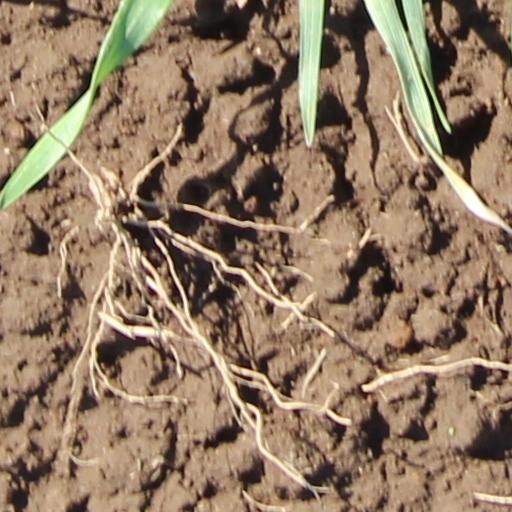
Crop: wheat